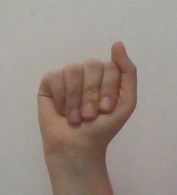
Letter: saad